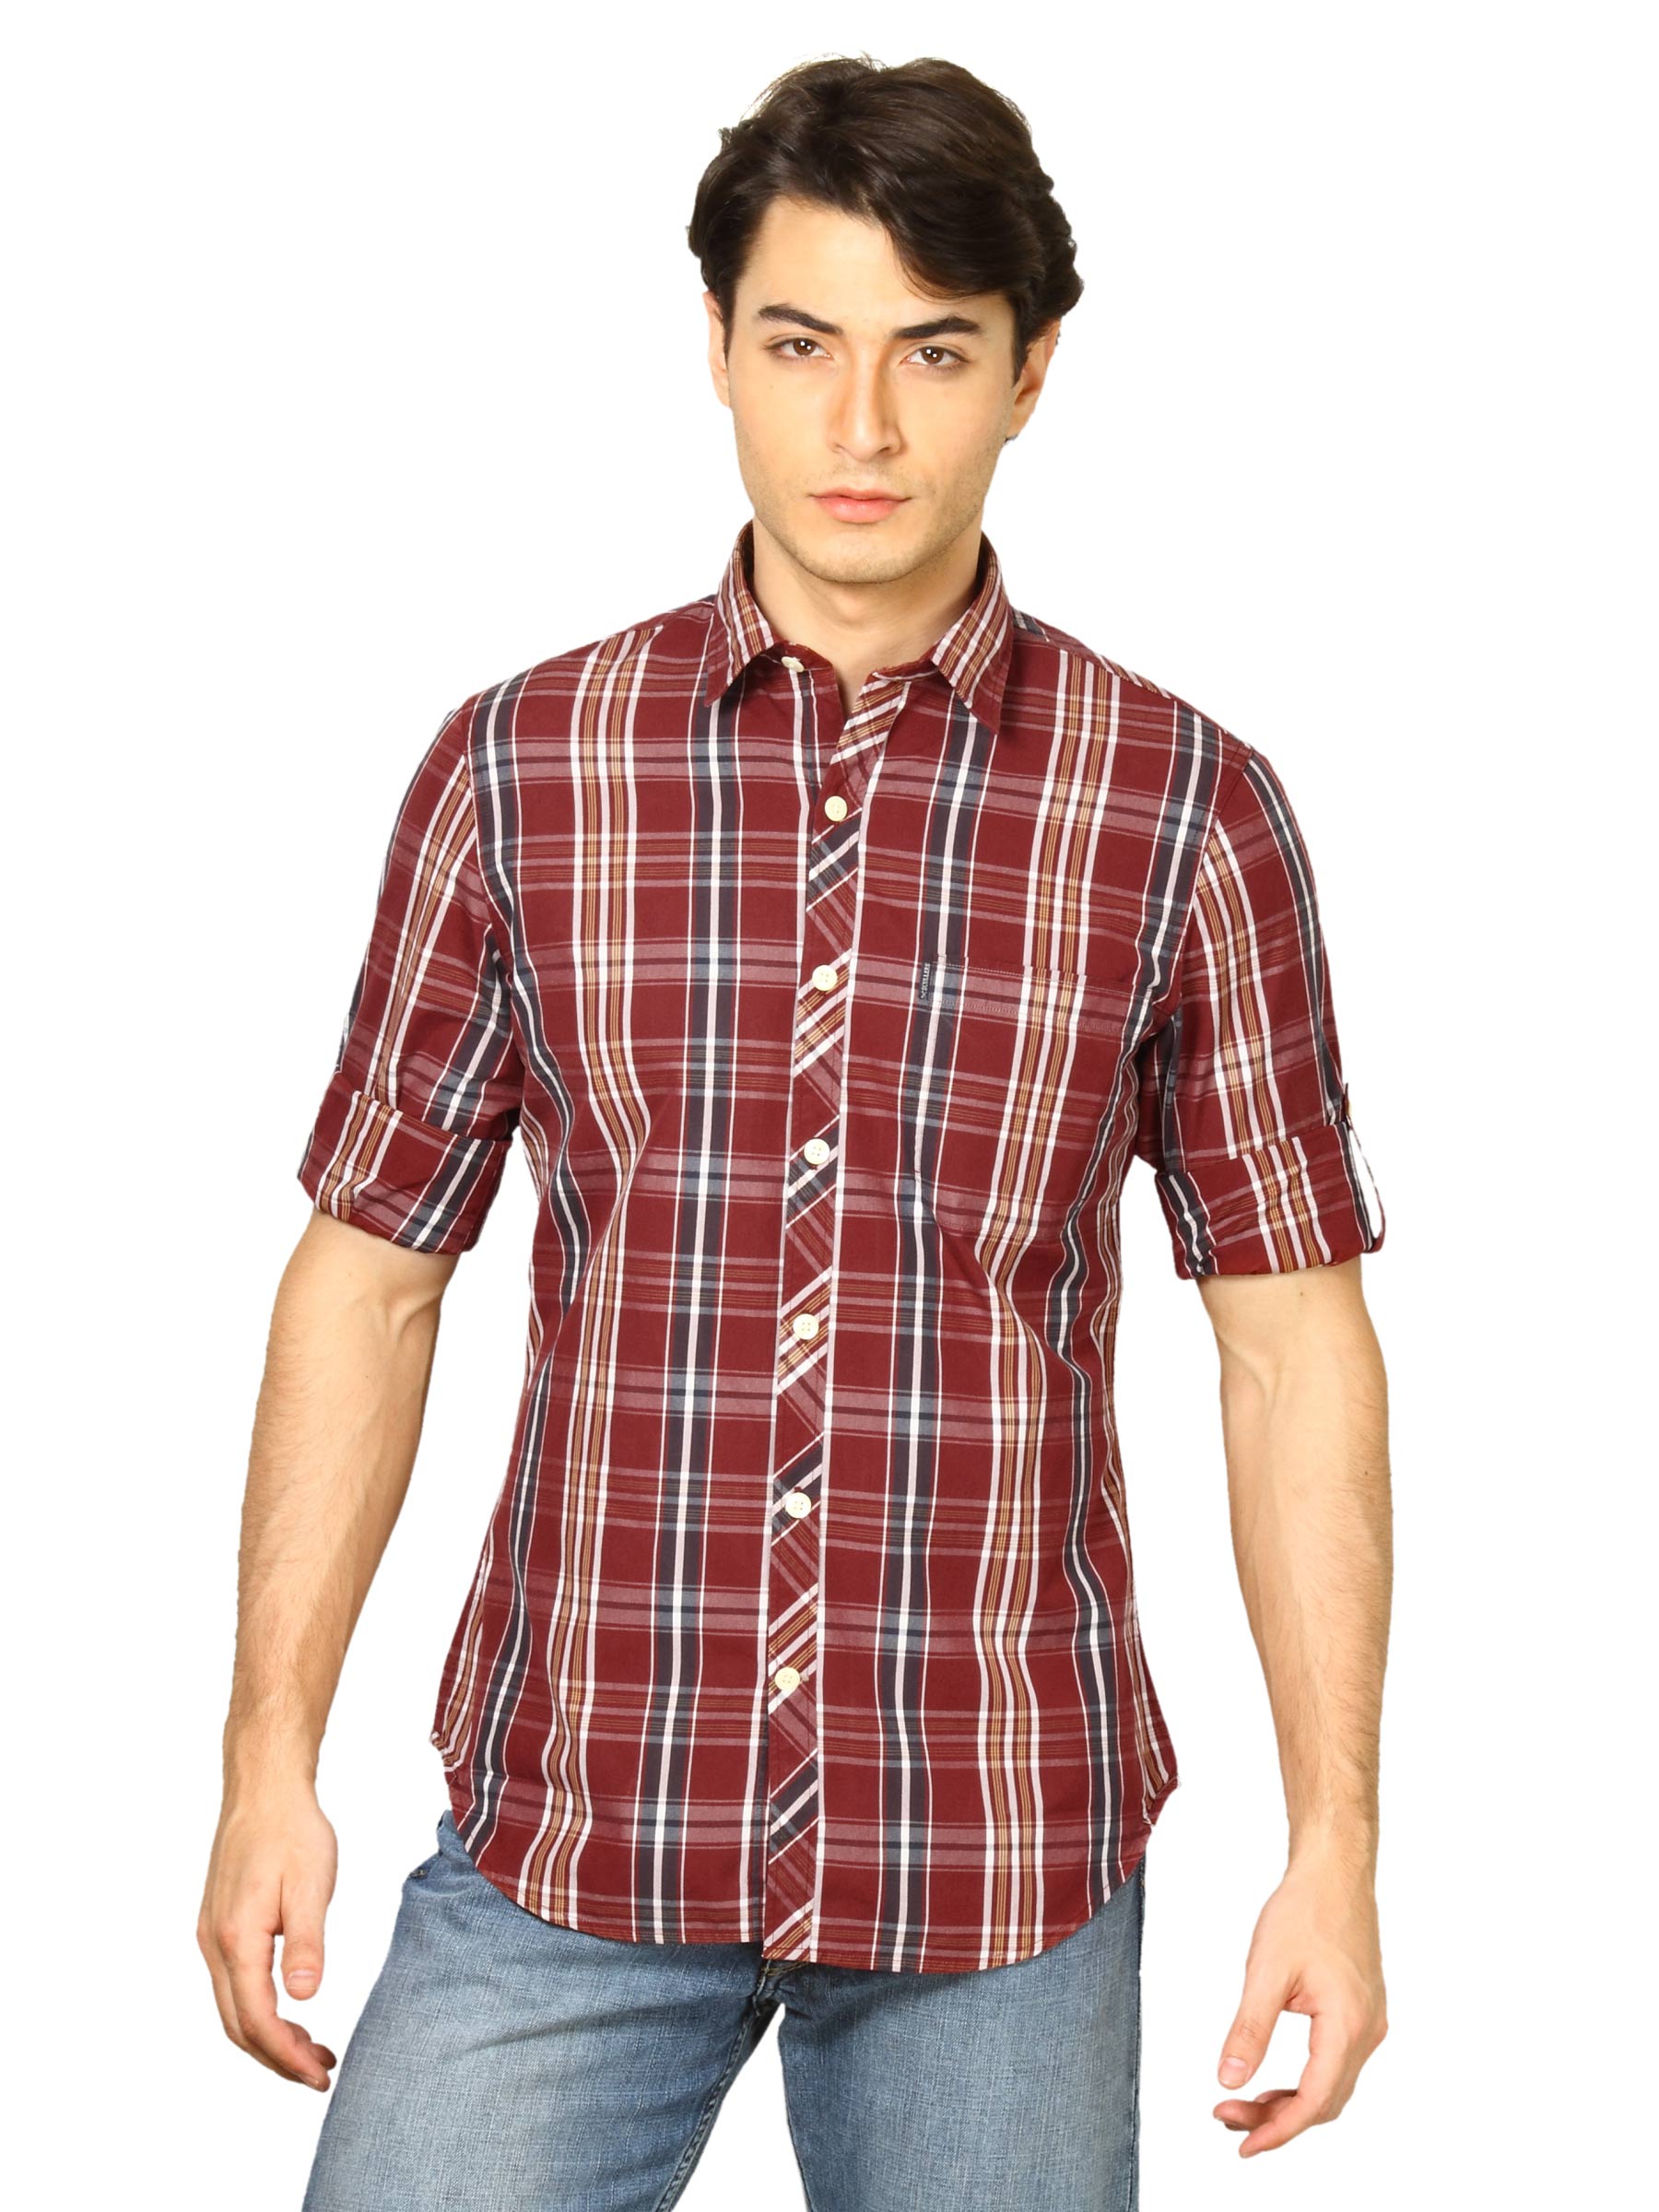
Scullers Men Red Shirt
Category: Apparel / Topwear / Shirts
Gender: Men
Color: Red
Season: Fall 2011
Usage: Casual